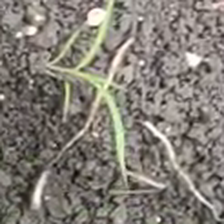
Weed species: Digitaria_SP_(Digitaria Sanguinalis )